Charles Fort (Barbados)

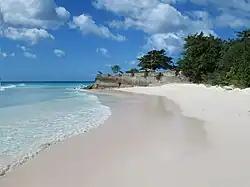
Remains of Charles Fort

Charles Fort (originally Needham's Fort) is a historic military fortification and UNESCO World Heritage Site in Bridgetown, Barbados. It was originally built in 1650, and rebuilt in 1811. It is located at Needham's Point on the southwestern side of the island, overlooking Carlisle Bay. Today, the fort is located on the grounds of the Hilton Barbados Resort.